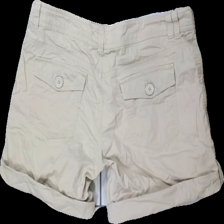
View: back
Type: Shorts
Category: Ladies
Brand: Lindex
Colors: Beige
Material: 100% cotton
Cut: Regular
Size: 44
Season: Summer
Stains: Major
Damage: fläckar
Damage location: bottom right
Damage 2 location: top center
Damage 3 location: bottom center
Price range: <50
Recommended usage: Export
Description: beige shorts med fläck längst ner